Eduardo Sarmiento

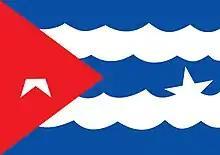
Eduardo Sarmiento - "Poster Malecon, designed 2002, printed 2012"

Eduardo Sarmiento was raised in the rural town of Rodas, in the province of Cienfuegos, Cuba, where he developed an interest in drawing very early in life.